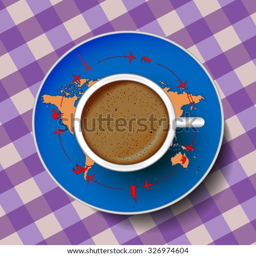
type of coffee around the world